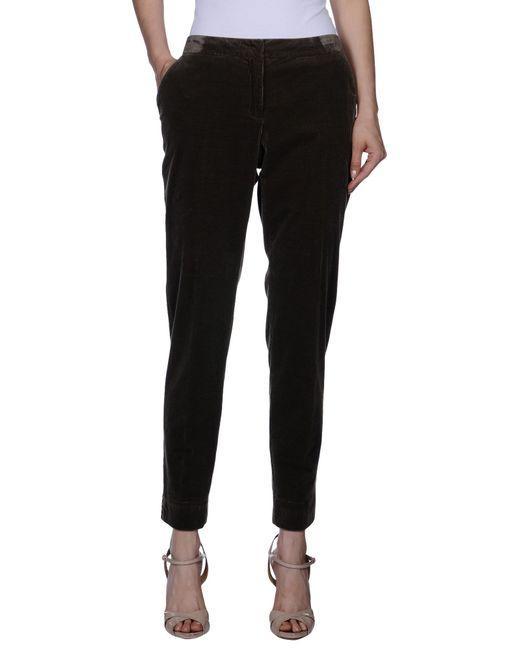
schwarze dünne beiläufige oder formale Hosen, midwaist